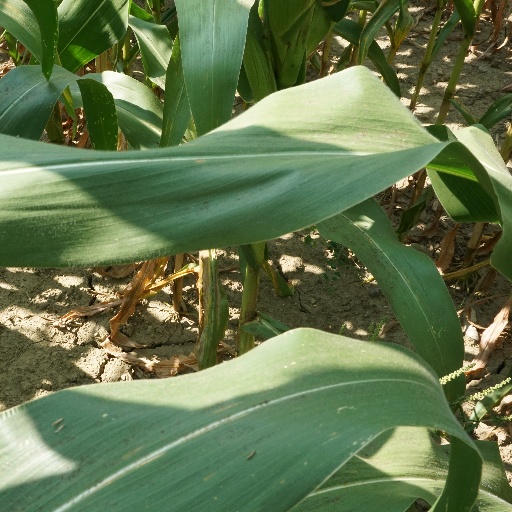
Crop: maize; corn